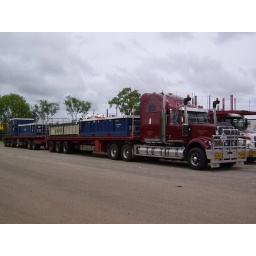
Western star road train at the back of TRUCKCITY in Darwin loaded and ready to head back to Perth.